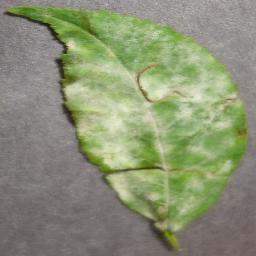
Label: Cherry___Powdery_mildew